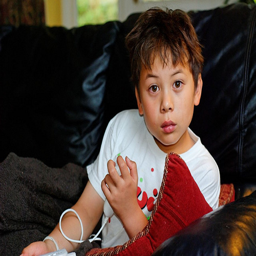
A young child sitting on a black couch holding a Nintendo Wii controller.
A young boy is sitting on a black pleather couch.
A kid pauses to look at the camera as he is playing the Wii.
A young child sitting on a leather couch holding a controller.
A boy sitting on a couch with an electronic in his hand